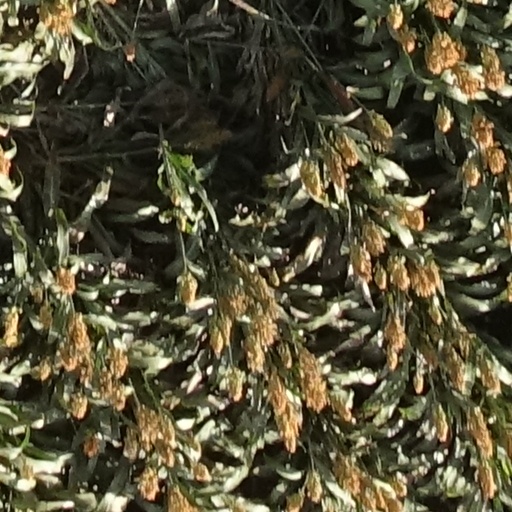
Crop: sorghum